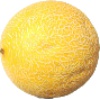
Label: Cantaloupe 1